Describe the emotion expressed in this image:  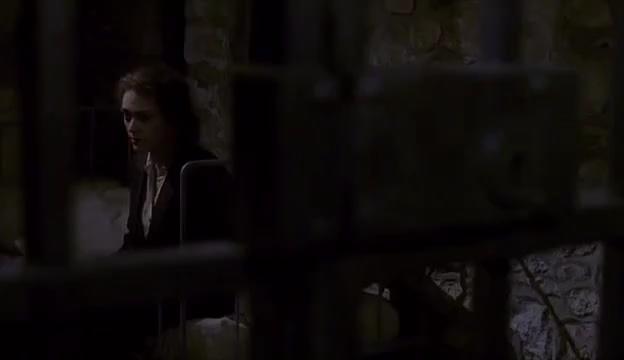
This person displays Suffering, valence and arousal with low intensity.